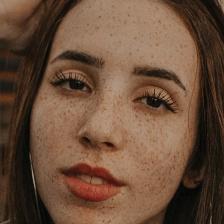
Label: faces